Malton, Mississauga

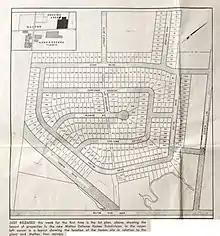
Plan of the Ridgewood subdivision from Avro News 1957-05-31

In 1942, the Canadian Government expropriated the north part of the former Fred Codlin farm and built 200 military-style houses for war-time workers. "Victory Village" streets had war-time references; Victory, McNaughton (Andrew McNaughton, commander of the Canadian Forces in the UK), Churchill and Lancaster (Avro Lancasters were built at Victory Aircraft from 1943 to 1945).